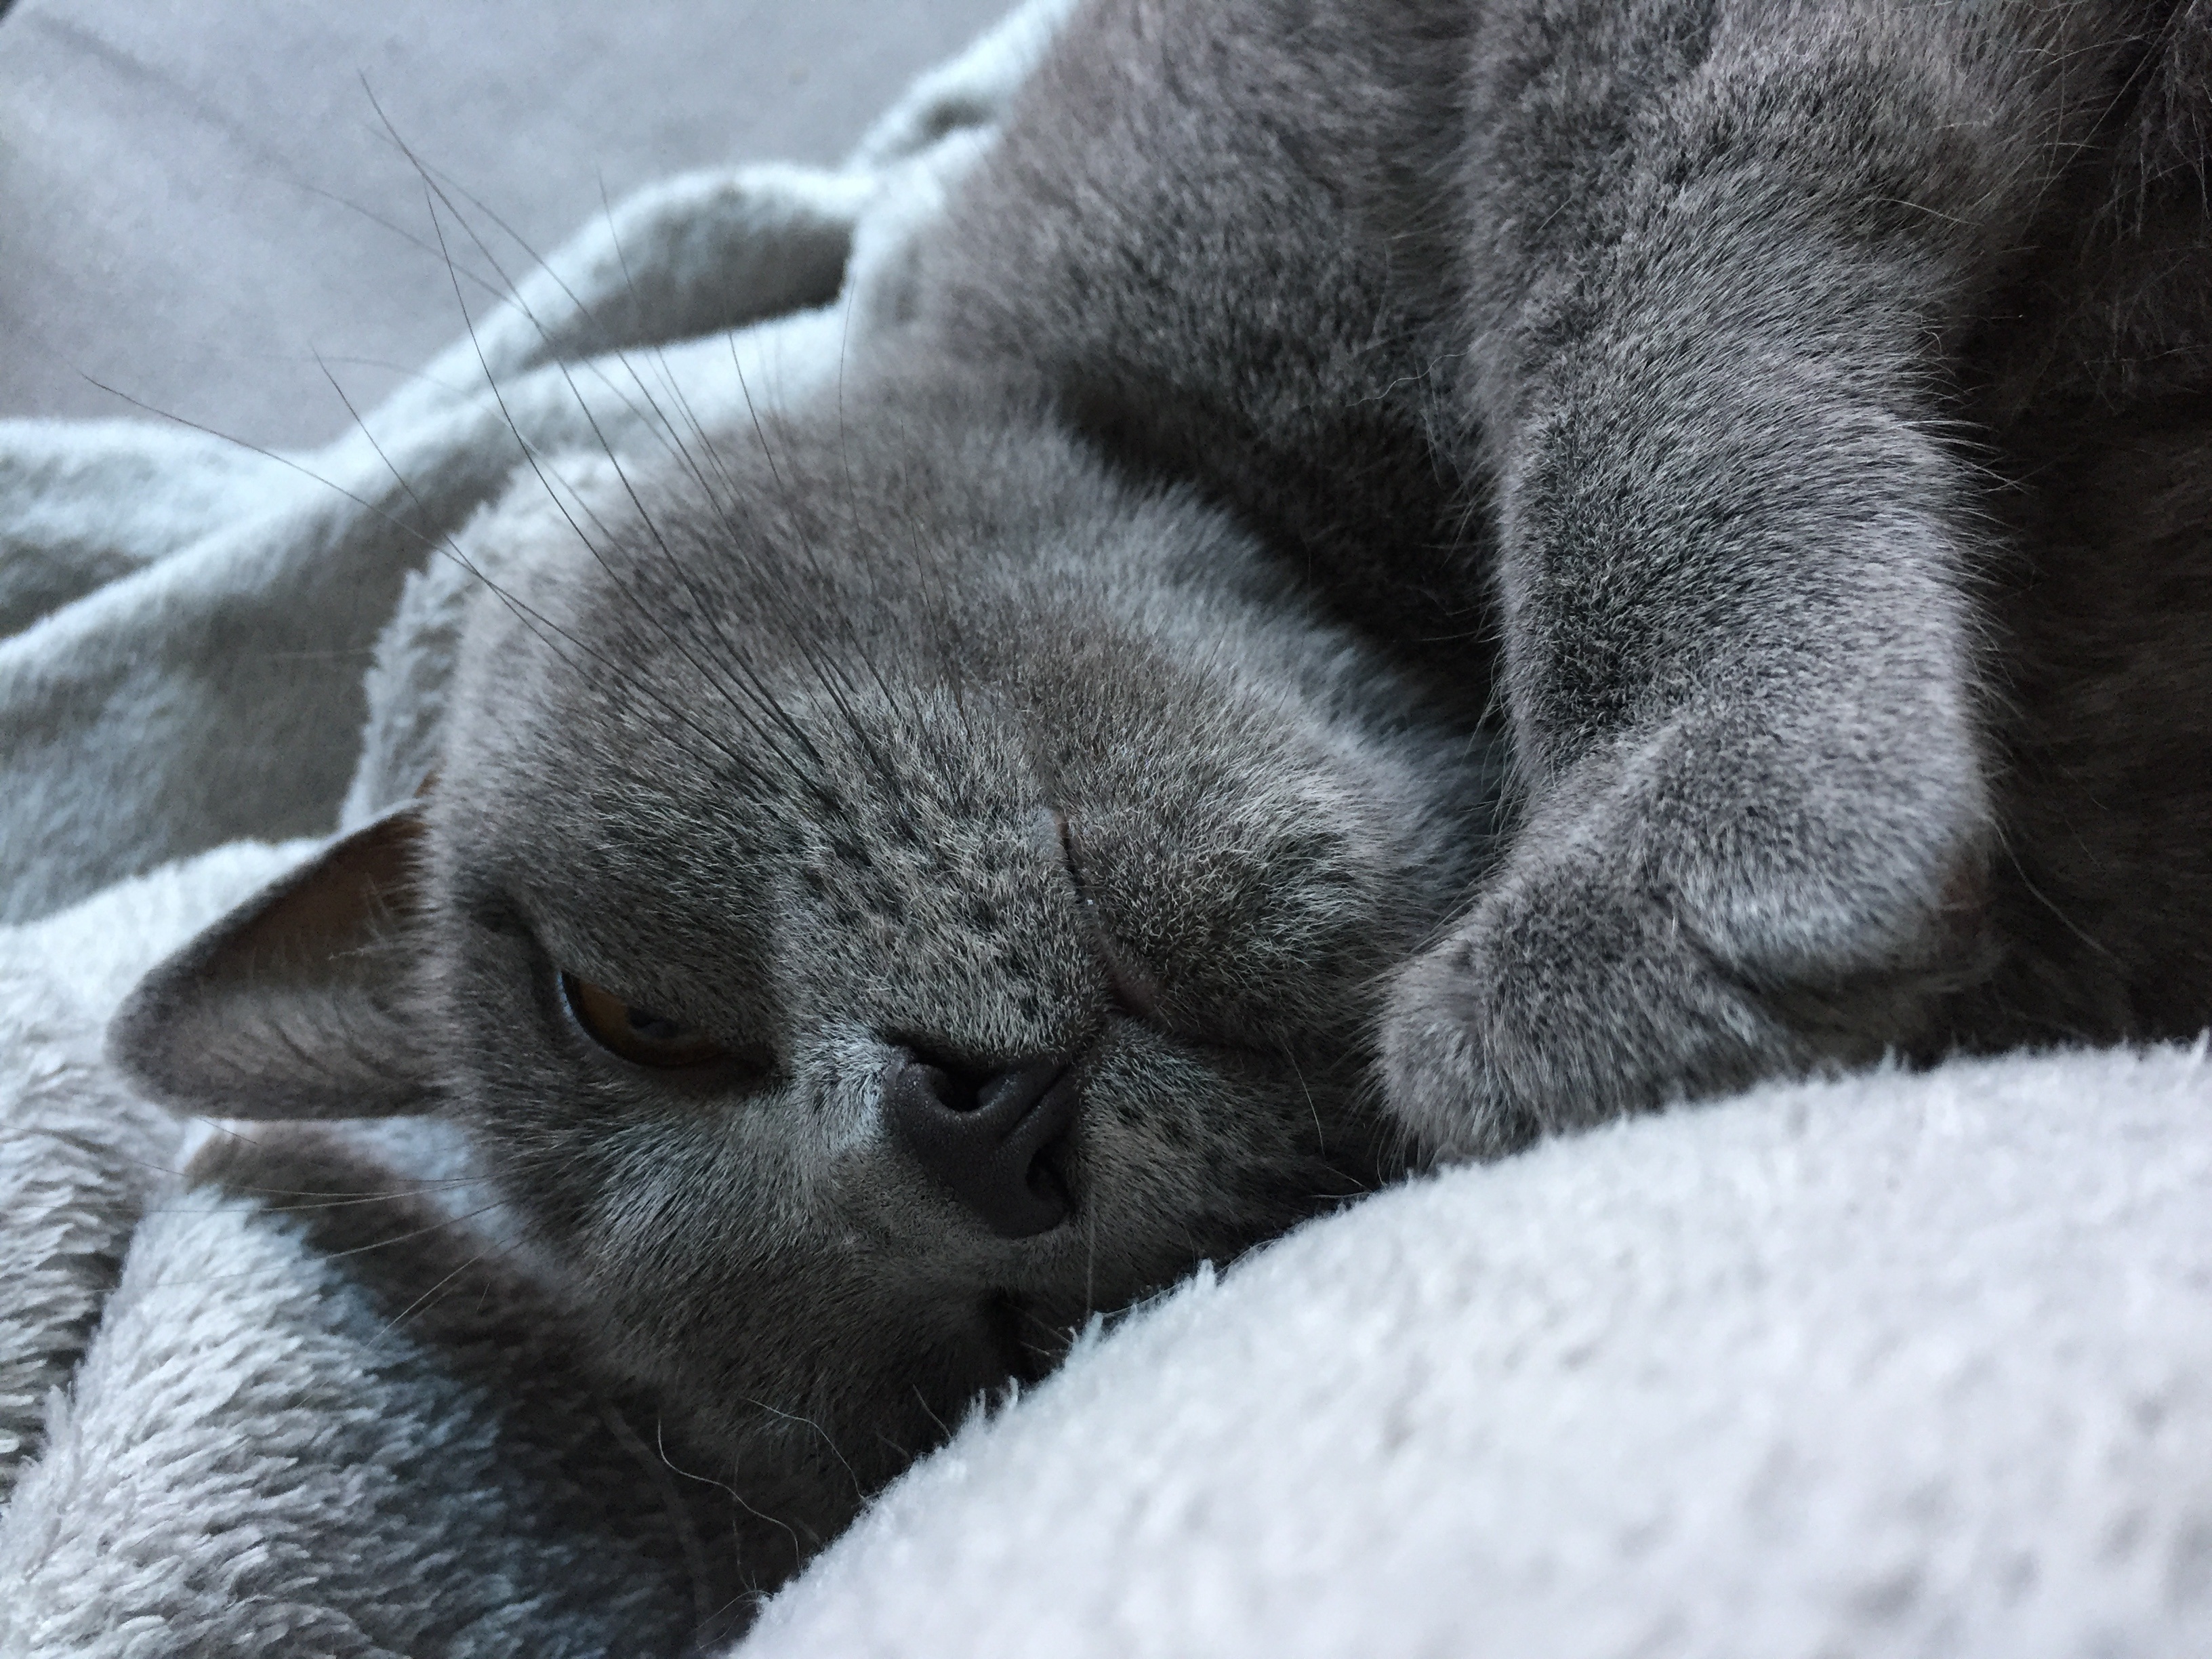
cat, mammal, vertebrate, nose, dog breed group, whiskers, snout, small to medium sized cats, british shorthair, cat like mammal, puppy, russian blue, kitten